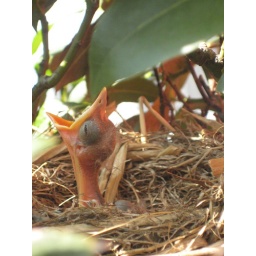
May 08 - Leuven, Belgium. Little chicks born in the tree on the Lion d'Or roof terrace.